Saint Francis of Assisi College Calamba

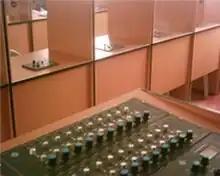
Speech Laboratory

SFACS-Calamba offers courses in Pre-School, Elementary and High School. The school also has a Home Study Program for students who are not able to attend normal classes. During summer, it offers free workshops that range from cooking classes to sports clinics, specifically basketball and badminton. The school is recognized by the Department of Education, it uses an approved education curricula. Computer and speech education is offered in all levels.